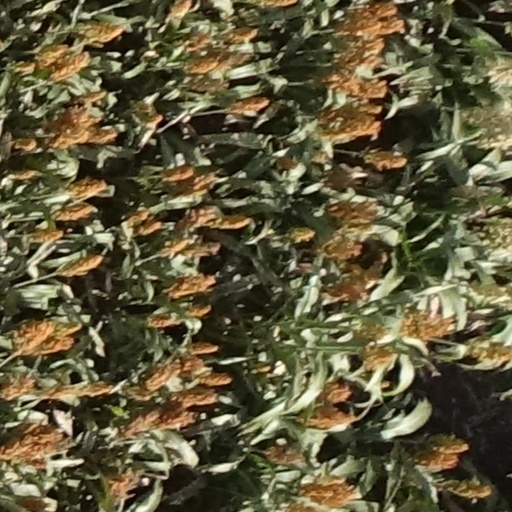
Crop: sorghum